Nordic bread culture

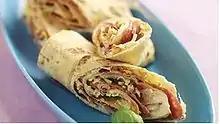
or wrap

For festive occasions, especially Christmas, the Norwegians have a long tradition of making various kinds of very thin flatbread called "lefser", or "krotekake". Both men and women participate in baking these traditional breads; one rolls the dough and the other fries on wide, flat pans ("takke"). Lefser can contain fine wheat, fine barley and perhaps potatoes, milk and eggs. After frying, they can be served with meat, sausages or fish. Today, they are used for making wraps with various fillings.